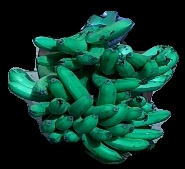
Variety: pachbale
Grade: grade3